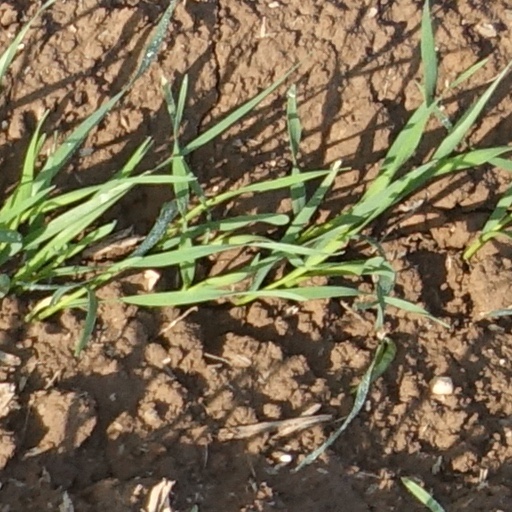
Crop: wheat